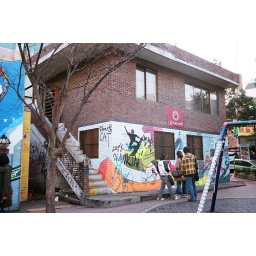
A house near free market